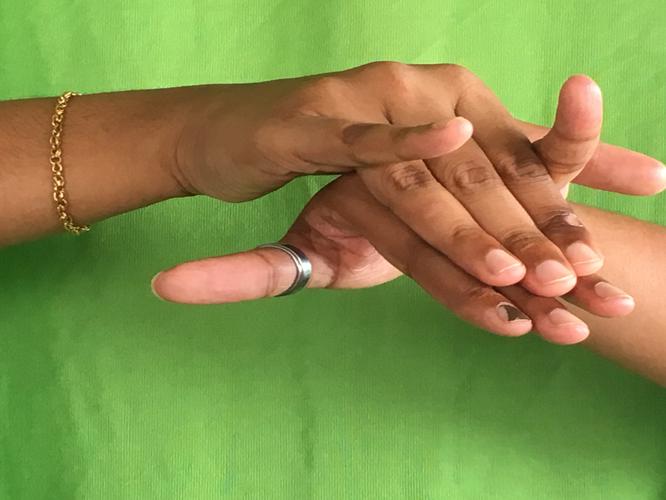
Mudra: Varaha
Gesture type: double_hand